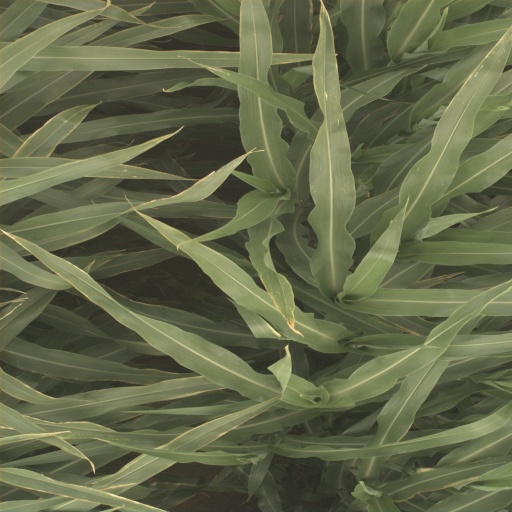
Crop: sorghum